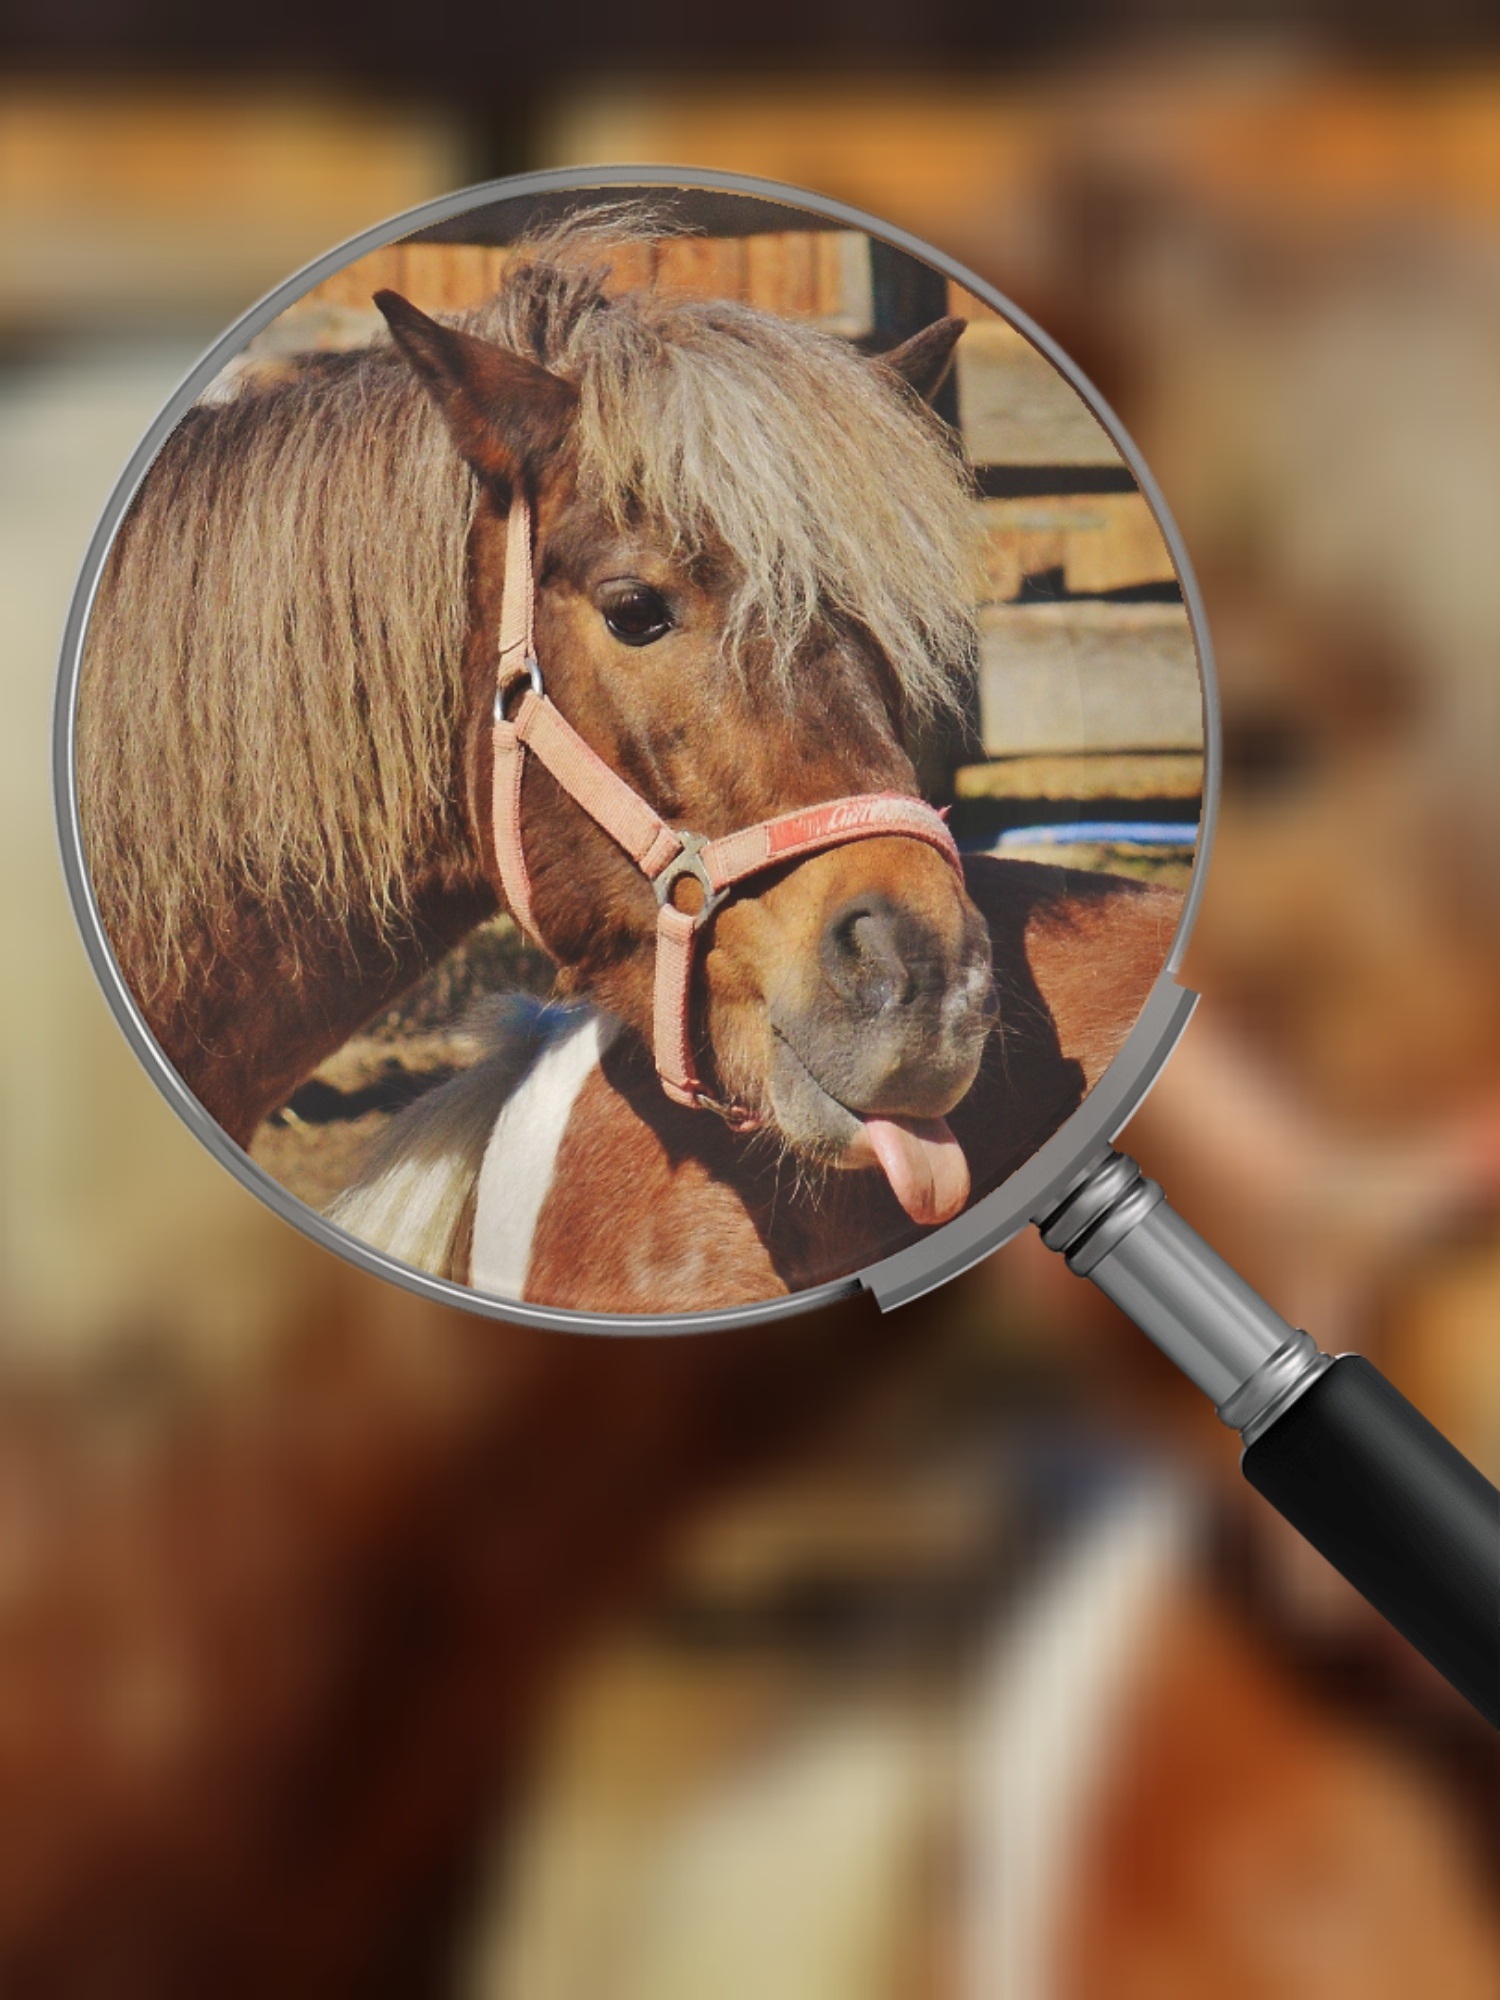
nature, play, animal, cute, close up, horses, eye, funny, crazy, organ, seahorses, good aiderbichl